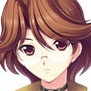
Portrait style: Anime Portrait